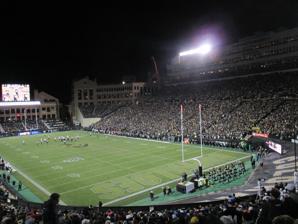
Building: Folsom Field
Country: United States of America
Year built: 1924
Stadium in Colorado, US This article is about a football stadium. For other uses, see Folsom Field (disambiguation) . Folsom Field Sold out night game with Utah in 2016 Boulder Location in the United States Show map of the United States Boulder Location in Colorado Show map of Colorado Former names Colorado Stadium (1924–1944) Address 2400 Colorado Avenue Location University of Colorado Boulder, Colorado , U.S. Coordinates 40°00′32″N 105°16′01″W / 40.009°N 105.267°W / 40.009; -105.267 Elevation 5,360 feet (1,635 m) AMSL Owner University of Colorado Operator University of Colorado Capacity 50,183 (2014–present) Former capacities : List 53,613 (2010–2013) 53,750 (2003–2009) 50,942 (2001–2002) 51,655 (1999–2000) 51,808 (1996–1998) 51,748 (1991–1995) 51,463 (1979–1990) 52,005 (1976–1978) 50,516 (1967–1975) 45,000 (1956–1966) 26,000 (1924–1955) Record attendance 54,972 Surface Natural grass (1924–1970, 1999–present) AstroTurf (1971–1998) Construction Broke ground January 14, 1924 Opened October 11, 1924 ; 100 years ago ( 1924-10-11 ) Renovated 1968, 1976, 2003 Expanded 1956, 1967, 2003 Construction cost $ 65,000 (1924) Architect Waldo E. Brockway Sink Combs Dethlefs (renovations) Tenants Colorado Buffaloes ( NCAA ) (1924–present) Website cubuffs.com/folsom-field Folsom Field is an outdoor college football stadium located on the campus of the University of Colorado in Boulder, Colorado . It is the home field of the Colorado Buffaloes of the Big 12 Conference . Opened in 1924, the horseshoe-shaped stadium has a traditional north–south configuration, opening to the north. The University's athletic administration center, named after 1950s head coach Dal Ward , is located at the north end. The playing field returned to natural grass in 1999 and sits at an elevation of 5,360 feet (1,635 m), more than a mile above sea level. Folsom Field is the third highest stadium in FBS college football, behind only Wyoming and Air Force of the Mountain West Conference . History Folsom Field in 1924 during a game against Utah Gamble Field was the home of Colorado football for two decades, through the first game of the 1924 season. Opened as Colorado Stadium on October 11, Folsom Field has been the continuous home of Buffaloes football . Through the 2021 season, the Buffs have a home record of 323–181–14 (.637). The stadium was also unofficially called Norlin Stadium, against the wishes of university president George Norlin himself. Colorado Stadium was renamed Folsom Field in 1944 , following the death of former head coach Fred Folsom . He led the Silver and Gold for fifteen seasons ( 1895 – 99 , 1901 – 02 , 1908 – 15 ), compiling an overall record of 78–24–2 (.760). The stadium was officially rechristened in the 1946 homecoming game. In 2008 , Folsom Field became the first " zero-waste " stadium in the NCAA by instituting a rigorous recycling and composting program. Expansions and renovations Folsom Field 135th commencement on June 9, 1967. 1,836 degrees were awarded When opened in 1924, the horseshoe-shaped stadium had a capacity of 26,000; a major expansion in 1956 raised the height of the stadium, with a new seating capacity of 45,000. The removal of the running track in 1967 added six thousand seats; the track and field team relocated to Potts Field on the East Campus. A sizable, six-level press box was added in 1968 to the top of the west side grandstand, directly in front of Balch Fieldhouse , the former home of the basketball team. Renovations continued in 1976 when the old, rickety wooden bleachers were replaced with aluminum ones, raising the capacity to 52,005. In 2003, suites and club seating were added to the east side of the stadium, raising the capacity to 53,750. Since the 2003 renovation, 137 seats with obstructed views have been removed, lowering the seating capacity to 53,613. In 2014, construction for a further expansion started. This expansion included a new indoor practice facility, a high performance sports center, as well as extra seating on the northeast corner of the stadium. Before the start of the 2016 season, as part of a $156 million dollar initiative, the north endzone was completely rebuilt. Existing bleachers were renovated into large boxes, club level seating & areas. The most recent renovation replaced the south endzone's video board, in addition to extending the ribbon board. Completed before the start of the 2024 season, the new video board is over five times the surface area of the previous video board. Playing surface From 1924 through 1970 , the playing surface at Folsom Field was natural grass. In the summer of 1971 , AstroTurf was installed and the first game played on the new surface was a 56–13 win over Wyoming on September 18. Unranked in the preseason, the 1971 Buffs finished third in the AP Poll behind Nebraska and Oklahoma , for a sweep of the top three spots by the Big Eight Conference . The synthetic turf was replaced in 1978 and again in 1989 , with "Astroturf-8." After 28 years of AstroTurf, Folsom Field returned to natural grass in the spring of 1999 . The project, which included bio-thermal heating, drainage, and a sub-air system, cost $1.2 million. Other uses Concerts The Grateful Dead played at Folsom on September 3, 1972 and as part of their 15th anniversary June 7 & 8, 1980. The September 1972 show has been partially released on Dick's Picks Volume 36 . The Rolling Stones were at the venue on July 16, 1978 and October 3 & 4, 1981. The stadium played host to a concert, later released on DVD, by the Dave Matthews Band on July 11, 2001. The band were fined $15,000 for playing 15 minutes over the stadium's curfew time. Afterwards, no concerts were held at Folsom Field for fifteen years. The stadium hosted Dead & Company for two-night stands during their 2016, 2017, 2018, 2019, and 2022 summer tours. The band holds the record for number of performances at the venue, with 13 shows after the three night stand at Folsom Field for their final Summer Tour in 2023. Date Artist Opening act(s) Tour / Concert name Attendance Revenue Notes September 7, 1969 Country Joe and the Fish Steve Miller Band Buddy Guy September 3, 1972 Grateful Dead Summer '72 Tour Rained during show. Officially released on Dick's Picks Volume 36 . May 10, 1975 The Doobie Brothers Henry Gross , Golden Earring , War May 1, 1977 Colorado Sun Day Festival Fleetwood Mac , Bob Seger , Firefall , John Sebastian May 13, 1978 The Beach Boys Journey July 16, 1978 The Rolling Stones US Tour 1978 60,000 / 60,000 $690,000 July 21, 1978 Fleetwood Mac Rumours Tour July 29, 1978 Eagles Steve Miller Band May 13, 1979 The Doobie Brothers June 7, 1980 Grateful Dead Warren Zevon Summer '80 Tour June 8, 1980 June 28, 1980 Eagles July 19, 1980 REO Speedwagon October 3, 1981 The Rolling Stones American Tour 1981 120,000 $1,920,000 October 4, 1981 August 21, 1982 REO Speedwagon October 17, 1982 The Who August 30, 1983 Simon & Garfunkel July 12, 1986 Colorado Sun Day Festival Van Halen , Loverboy , Dio , Bachman-Turner Overdrive 5150 Tour August 13, 1989 The Who May 26, 1993 Paul McCartney The New World Tour 37,245 / 39,137 $1,210,463 July 11, 2001 Dave Matthews Band Angelique Kidjo Wyclef Jean Summer 2001 Tour 43,041 / 43,041 $2,130,593 This show was recorded for the album and DVD entitled, Live at Folsom Field, Boulder, Colorado . July 2, 2016 Dead & Company Dead & Company Summer Tour 2016 49,166 / 85,582 $4,179,233 Dead & Company holds the record for number of performances at the venue, with 13 shows July 3, 2016 June 9, 2017 Dead & Company Summer Tour 2017 55,882 / 86,982 $4,365,860 June 10, 2017 July 13, 2018 Dead & Company Summer Tour 2018 62,904 / 86,982 $5,369,669 July 14, 2018 July 5, 2019 Dead & Company Summer Tour 2019 67,835 / 86,982 $6,512,990 July 6, 2019 June 17, 2022 Dead & Company Summer Tour 2022 55,601 / 85,646 $6,112,360 June 18, 2022 July 1, 2023 Dead & Company Summer Tour 2023 131,450 tickets sold  spanning all three shows $13,371,629 July 2, 2023 July 3, 2023 August 17, 2024 Tyler Childers Mule Pull ’24 Tour June 29, 2024 Odesza Bob Moses Big Boi Golden Features The Last Goodbye: Finale First EDM show at Folsom Field In popular culture The south end zone was featured in the opening and closing credits of the late 1970s television show Mork and Mindy , which was set in Boulder. Other events Folsom Field is also used as the finish line for the Bolder Boulder , a popular 10K run . The first Promise Keepers stadium conference was held at Folsom in June 1992. Attendance records The largest crowd for a CU football game at Folsom Field was 54,972 in 2005 , against in-state rival Colorado State on September 3, in which the Buffaloes won with a 47-yard field goal by Mason Crosby with four seconds remaining. This early-season, non-conference rivalry game, the Rocky Mountain Showdown , is more often played in neutral Denver at Mile High Stadium and its successor Empower Field at Mile High . The largest crowd ever at Folsom Field was in 1977 for a rock concert , one of the popular Colorado Sun Day concert series. The attendance on May 1 was an estimated 61,500 (exceeding the seating capacity by about 9,000) for a show featuring Fleetwood Mac , Bob Seger , Firefall , and John Sebastian . The east side of the stadium with the newer club and suite level suites; "1990 National Champions" noted between the two suite levels View to southwest & flatirons in 2008 Highest attendance at Folsom Field Rank Attendance Date Game result 1 54,972 September 3, 2005 Colorado 31 , Colorado State 28 2 54,954 September 4, 2004 Colorado 27 , Colorado State 24 3 54,841 November 25, 2005 Colorado 3, Nebraska 30 4 54,646 November 16, 2024 #17 Colorado 49 , Utah 24 5 54,215 October 25, 2003 Colorado 20, #1 Oklahoma 34 6 54,063 October 28, 1995 #7 Colorado 21, #2 Nebraska 44 7 54,032 September 30, 2023 Colorado 41, #8 USC 48 8 53,972 October 12, 2024 Colorado 28, #18 Kansas State 31 9 53,927 October 4, 2008 Colorado 14, #5 Texas 38 10 53,849 September 23, 1995 #7 Colorado 29 , #3 Texas A&M 21 History of attendance  of Folsom Field Season Coach Games Sellouts W-L-T Attendance Average 1937 Oakes 6 6–0–0 46,826 7,804 1942 Yeager 4 4–0–0 15,796 3,949 1946 Yeager 5 4–0–1 53,000 10,600 1947 Yeager 4 2–2–0 54,000 13,500 1948 Ward 5 3–2–0 79,479 15,896 1949 Ward 5 2–3–0 98,776 19,755 1950 Ward 5 4–1–0 97,748 19,550 1951 Ward 5 5–0–0 107,121 21,424 1952 Ward 5 2 3–0–2 123,481 24,696 1953 Ward 5 3–2–0 113,640 22,728 1954 Ward 5 2 3–2–0 129,700 25,940 1955 Ward 5 1 4–1–0 113,500 22,700 1956 Ward 5 2 3–2–0 175,000 35,000 1957 Ward 5 3–2–0 152,500 30,500 1958 Ward 5 1 2–3–0 187,500 37,500 1959 Grandelius 6 3–3–0 177,903 29,651 1960 Grandelius 5 1 4–1–0 185,653 37,131 1961 Grandelius 6 1 5–1–0 199,987 33,331 1962 Davis 4 2–2–0 116,000 29,000 1963 Crowder 5 1–4–0 135,000 27,000 1964 Crowder 5 1–4–0 140,600 28,120 1965 Crowder 5 3–1–1 129,700 25,940 1966 Crowder 5 1 3–2–0 196,188 39,238 1967 Crowder 5 4–1–0 196,817 39,363 1968 Crowder 5 1 3–2–0 215,574 43,115 1969 Crowder 5 5–0–0 175,104 35,021 1970 Crowder 5 1 3–2–0 219,521 43,904 1971 Crowder 5 5–0–0 220,171 44,034 1972 Crowder 6 3 5–1–0 307,044 51,174 1973 Crowder 5 3–2–0 246,521 49,304 1974 Mallory 5 2 3–2–0 253,762 50,752 1975 Mallory 6 6–0–0 281,199 46,867 1976 Mallory 6 2 5–1–0 300,191 50,032 1977 Mallory 6 2 5–1–0 293,483 48,914 1978 Mallory 8 2 5–3–0 383,048 47,881 1979 Fairbanks 6 1–5–0 265,956 44,326 1980 Fairbanks 6 1 1–5–0 245,868 40,978 1981 Fairbanks 6 3–3–0 209,224 34,871 1982 McCartney 7 1 1–6–0 287,023 41,003 1983 McCartney 6 1 3–3–0 237,674 39,612 1984 McCartney 6 1 1–5–0 235,670 39,278 1985 McCartney 6 4–2–0 220,734 36,789 1986 McCartney 6 2 3–3–0 269,546 44,924 1987 McCartney 6 1 4–2–0 268,711 44,785 1988 McCartney 6 4–2–0 235,142 39,190 1989 McCartney 6 2 6–0–0 293,726 48,954 1990 McCartney 6 4 6–0–0 310,374 51,729 1991 McCartney 6 4 4–1–1 311,458 51,910 1992 McCartney 6 4 5–0–1 309,900 51,650 1993 McCartney 6 5 4–2–0 311,360 51,893 1994 McCartney 6 3 6–0–0 304,897 50,816 1995 Neuheisel 6 4 4–2–0 312,958 52,160 1996 Neuheisel 6 4 5–1 312,586 52,098 1997 Neuheisel 6 2 3–3 309,947 51,658 1998 Neuheisel 6 5–1 284,512 47,419 1999 Barnett 5 1 4–1 239,313 47,863 2000 Barnett 5 1–4 249,950 49,990 2001 Barnett 6 1 5–1 284,848 47,475 2002 Barnett 6 2 5–1 295,286 49,214 2003 Barnett 6 2 3–3 302,588 50,431 2004 Barnett 6 1 4–2 287,368 47,895 2005 Barnett 6 2 5–1 302,452 50,409 2006 Hawkins 6 2–4 276,286 46,048 2007 Hawkins 6 3–3 303,051 50,509 2008 Hawkins 6 1 4–2 296,858 49,476 2009 Hawkins 6 3–3 300,527 50,088 2010 Hawkins 6 4–2 281,182 46,864 2011 Embree 5 1–4 251,777 50,355 2012 Embree 6 0–6 273,235 45,539 2013 MacIntyre 6 3–3 230,773 38,462 2014 MacIntyre 6 1–5 226,670 37,778 2015 MacIntyre 6 2–4 236,331 39,389 2016 MacIntyre 6 1 6–0 279,652 46,609 2017 MacIntyre 6 3–3 282,335 47,056 2018 MacIntyre 6 3–3 274,852 45,809 2019 Tucker 6 2 3–3 297,435 49,573 2020 Dorrell 3 2–1 — — 2021 Dorrell 6 4–2 278,906 46,484 2022 Dorrell 6 1–5 257,084 42,847 2023 Sanders 6 6 2–4 319,081 53,180 2024 Sanders 6 4 5–1 315,082 52,514 View from the club level seats before the football Spring Game on April 14, 2007 Gallery Facade built prior to 2003 season on July 13, 2006 Interior view, 2007 View to the southwest of the Flatirons in 2016 A view of the north side of the stadium in 2016 New video boards were added before the 2012 season. Folsom Field's east side as it looked in 2016 after the addition of the Champions Center. See also List of NCAA Division I FBS football stadiums List of American football stadiums by capacity Lists of stadiums References